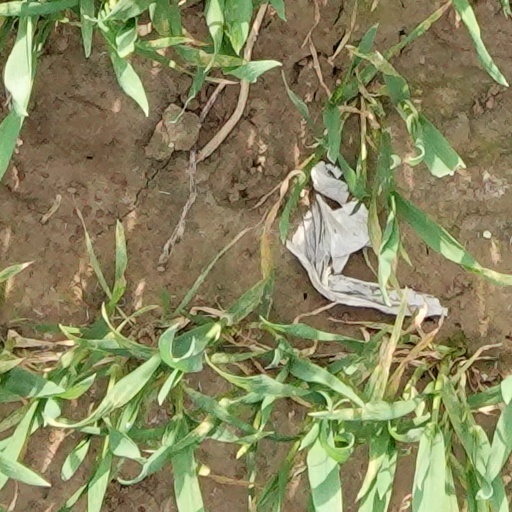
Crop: wheat